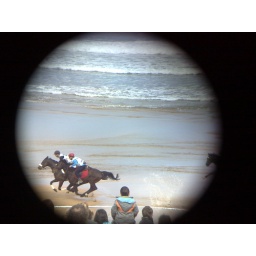
Two and a half of the horses that were taking part in a horse race in Laga.